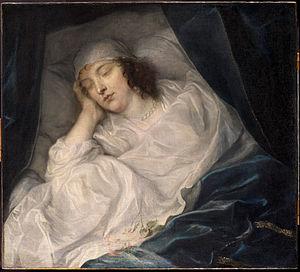
Joseph Rutter est un poète et un dramaturge anglais de l'époque de Charles Ier d'Angleterre.